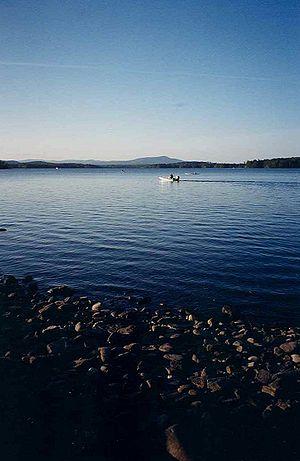
Le lac Umbagog est un lac américain constituant frontière entre les États du New Hampshire et du Maine.
La rivière Androscoggin est une rivière dans les états américains du Maine et du New Hampshire, dans le nord de la Nouvelle-Angleterre.